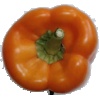
Label: Pepper Orange 1